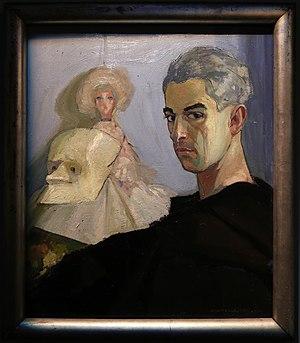
Umberto Brunelleschi, né le 21 juin 1879 à Pistoia, Toscane, mort le 16 février 1949 à Paris, est un peintre, illustrateur et affichiste italien.